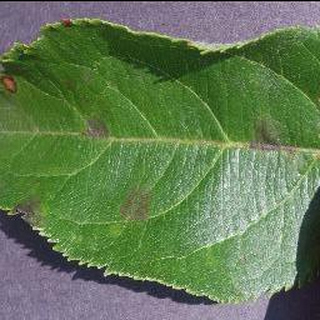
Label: apple_apple_scab